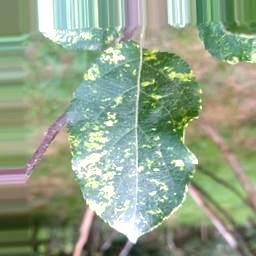
Label: Apple_Mosaic